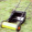
Label: lawn_mower